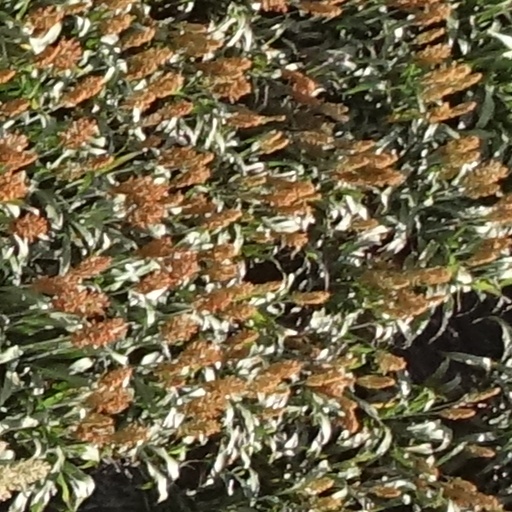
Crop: sorghum